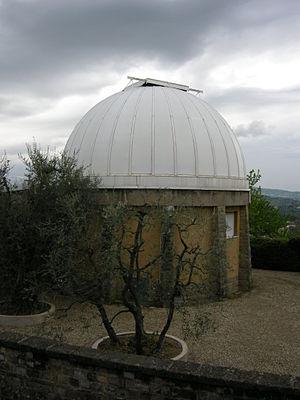
L'Observatoire d'Arcetri est un observatoire astronomique professionnel italien appartenant à l'Istituto nazionale di astrofisica. Il est situé à Arcetri, à l'orée de la ville de Florence, en Italie, le quartier même de la maison de réclusion de Galilée. L'observatoire tient son origine d'une annexe au Muséum de physique et d'histoire naturelle de Florence créé par le Grand-duc de Toscane Pierre Léopold Iᵉʳ de Toscane à la fin du XVIIIᵉ siècle. Sur le site de l'observatoire se trouve une tour de 25 m de haut, abritant un spectrohéliographe de 4 m de focale.